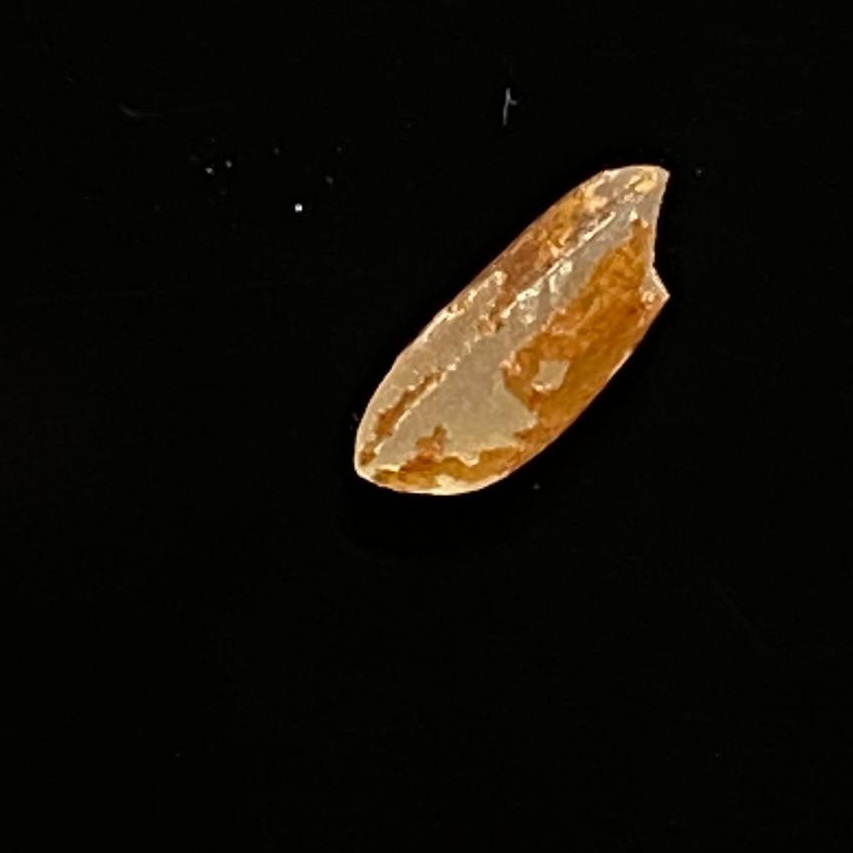
Rice variety: Ganjiya